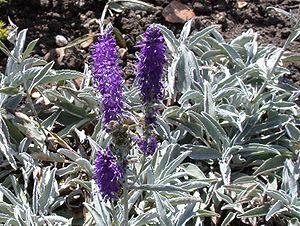
Cette liste de Tracheophyta de Bosnie-Herzégovine, ainsi que d’espèces introduites est un aperçu incomplet d’espèces de mousses, de fougères, de gymnospermes et d’angiospermes citées dans la littérature disponible en langues bosniaque, croate, serbe et serbo-croate. Cet aperçu n’inclue pas des espèces cultivées ni celles occasionnellement introduites.